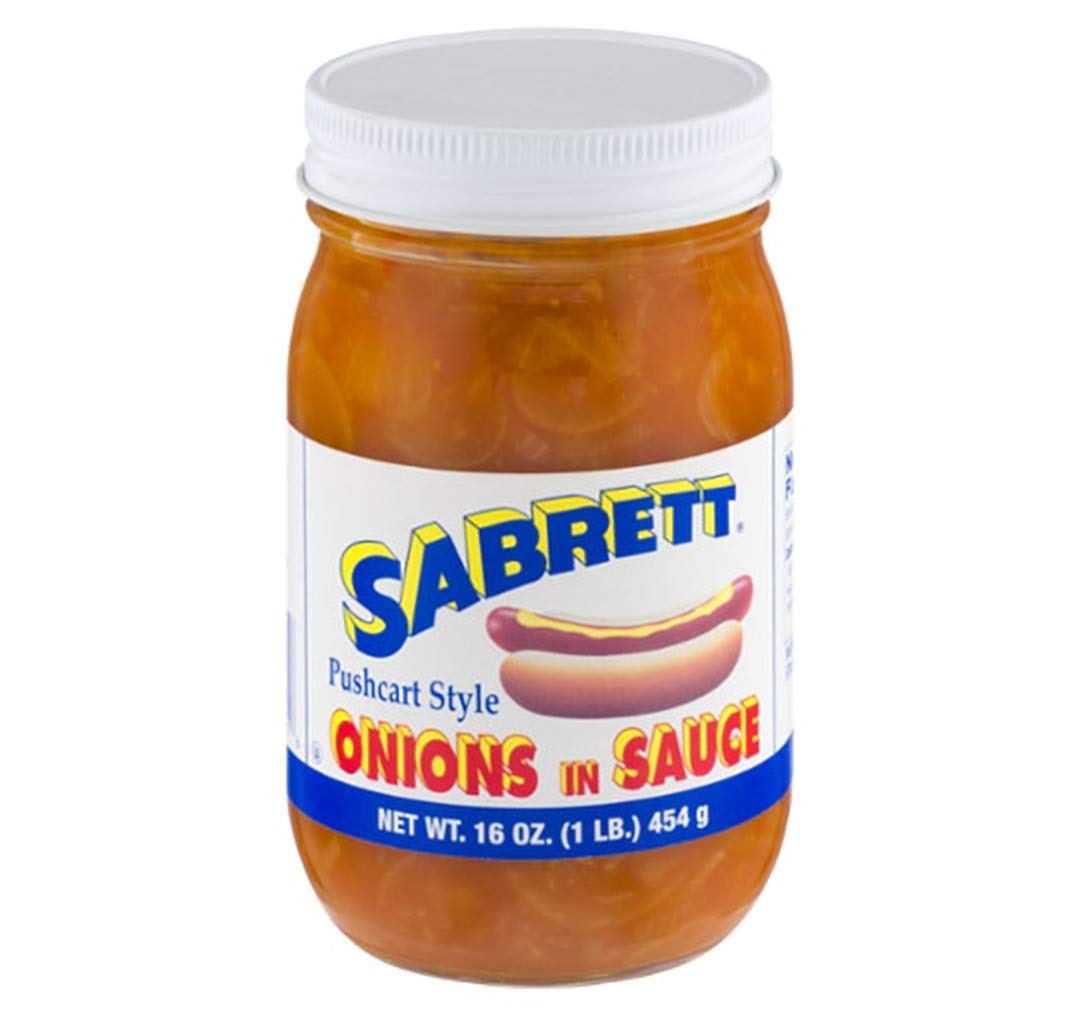
Item Name: Sabrett Onions in Sauce 16 oz.
Bullet Point: 16 Oz
Product Description: Grocery
Value: 16.0
Unit: Ounce

Price: 11.24